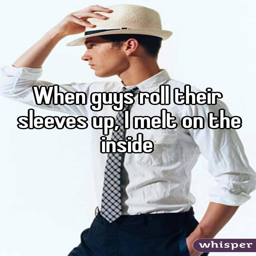
when guys roll their sleeves up , i melt on the inside